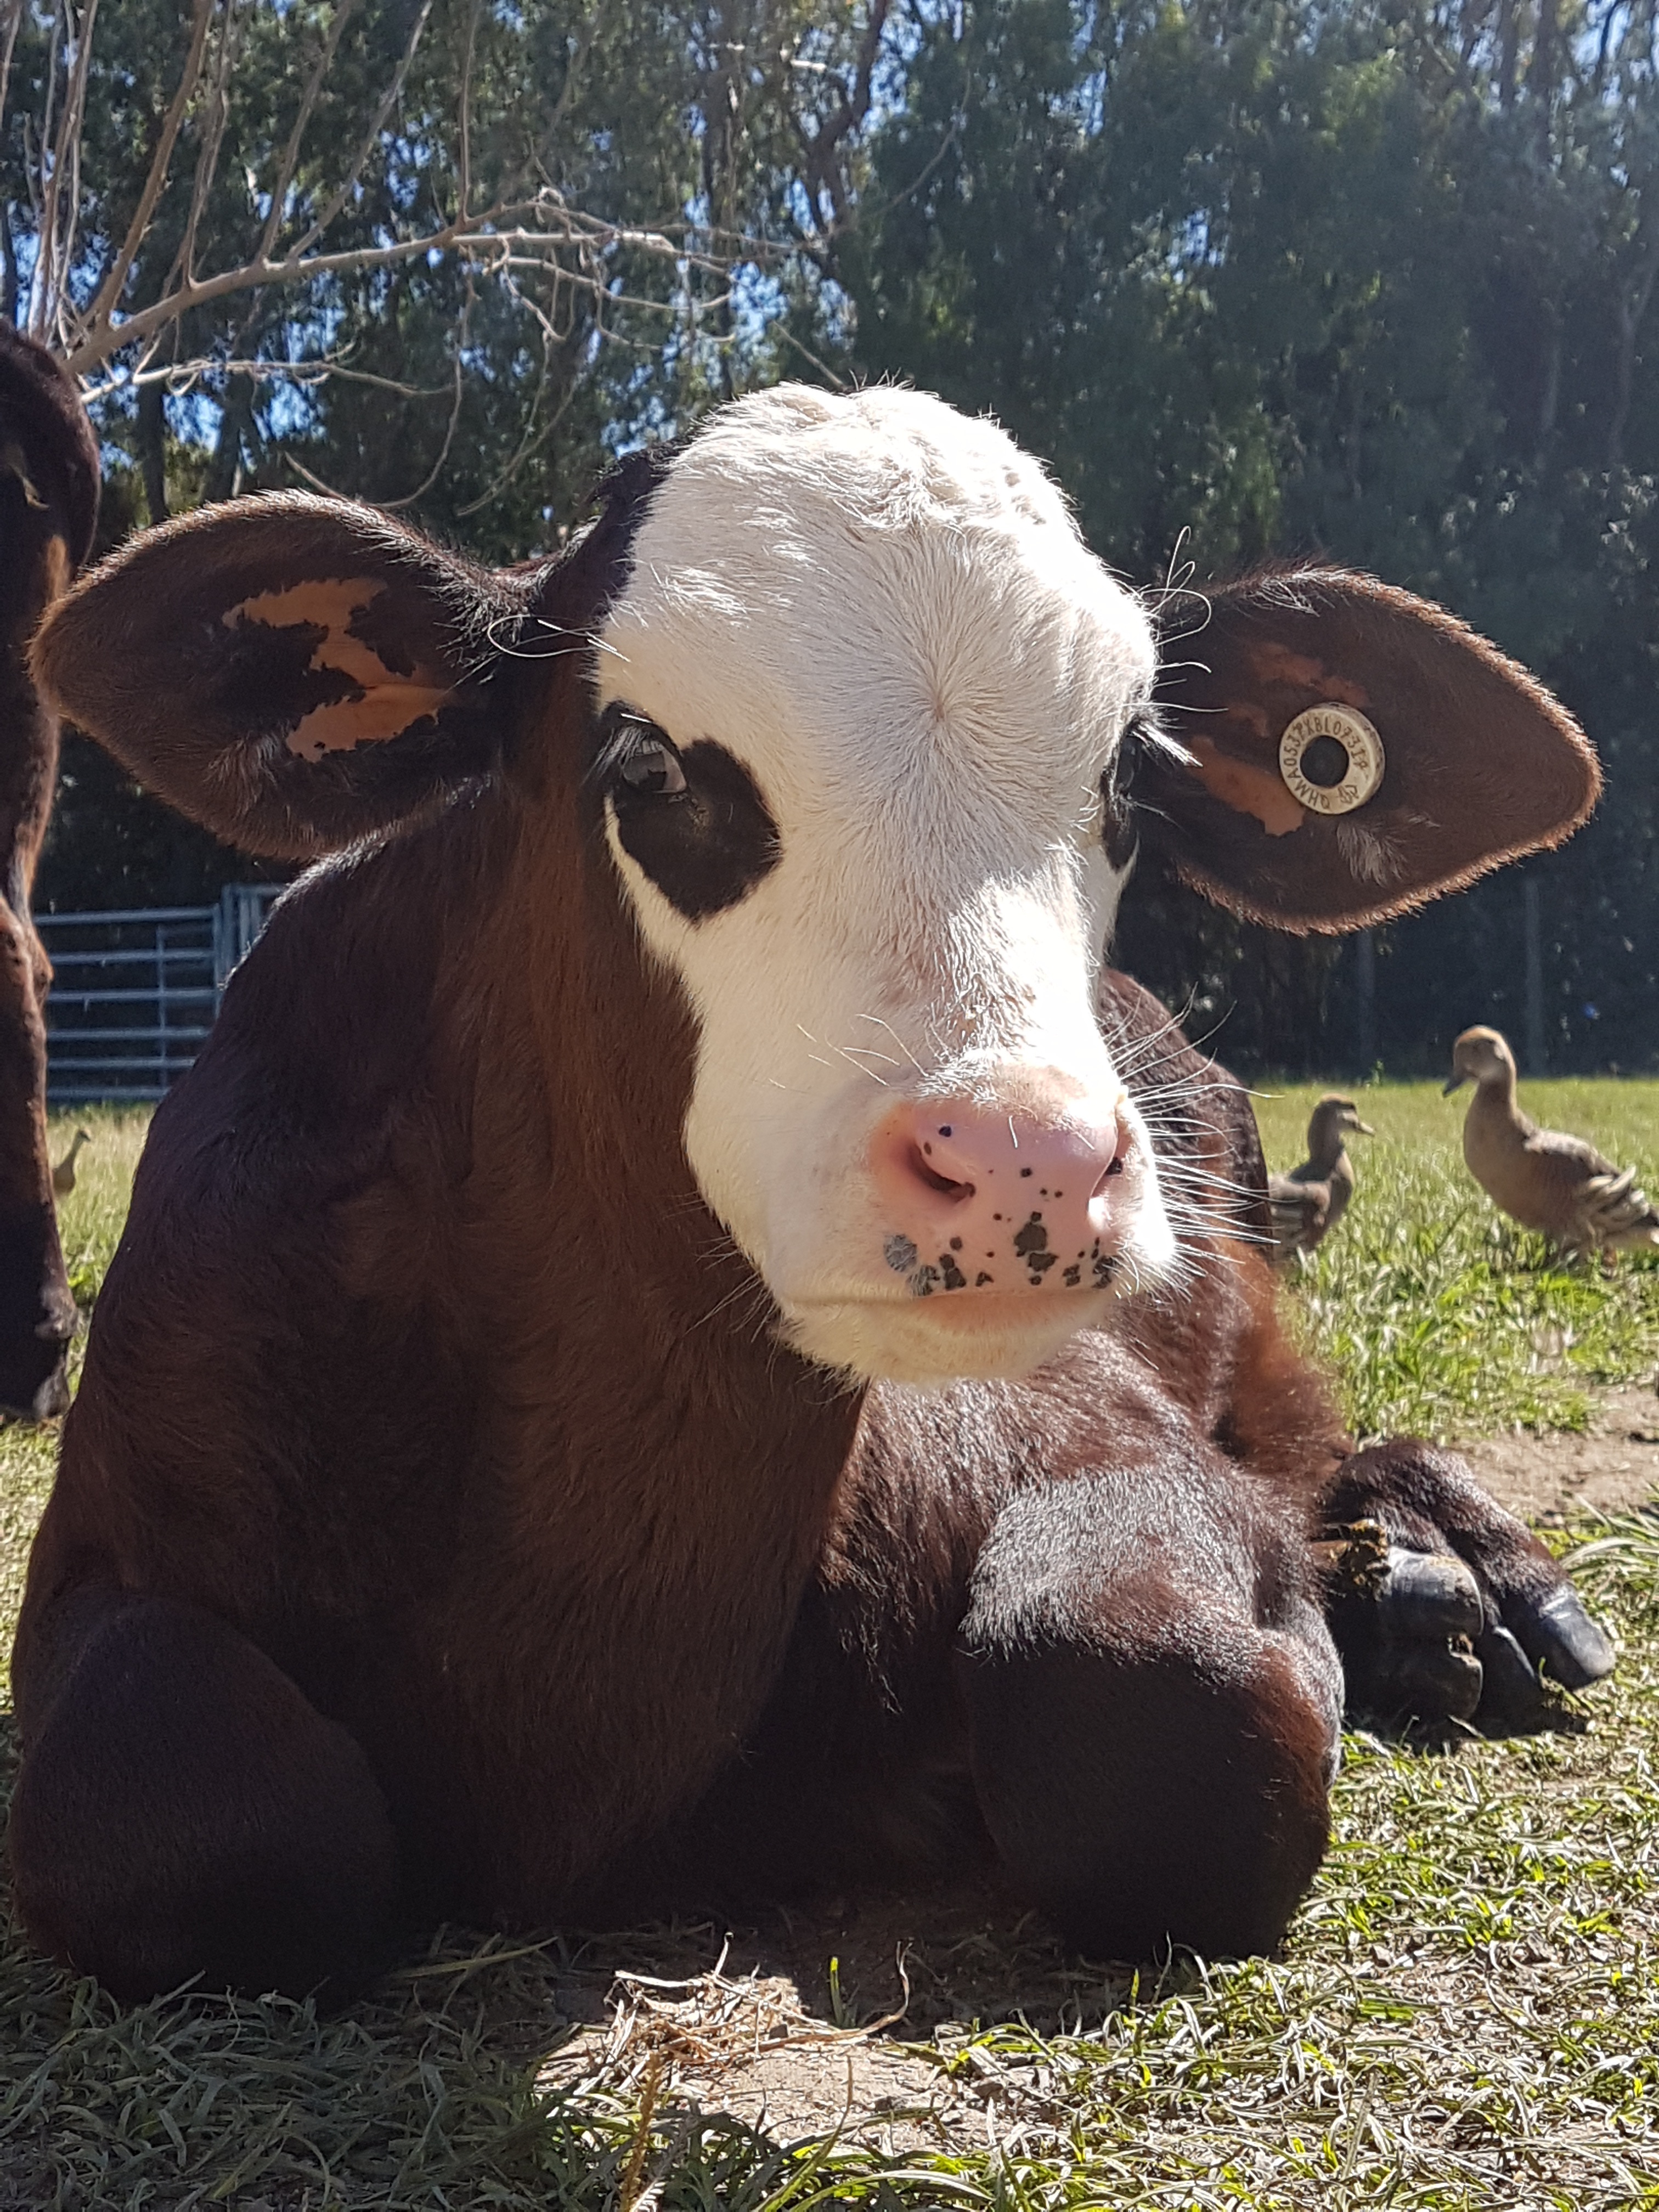
nature, grass, hay, field, farm, meadow, countryside, flower, animal, country, rural, green, cow, cattle, herd, farming, pasture, grazing, livestock, mammal, child, agriculture, milk, healthy, bovine, fauna, friend, calf, bull, vertebrate, domestic, companion, dairy cow, cattle like mammal, cow goat family